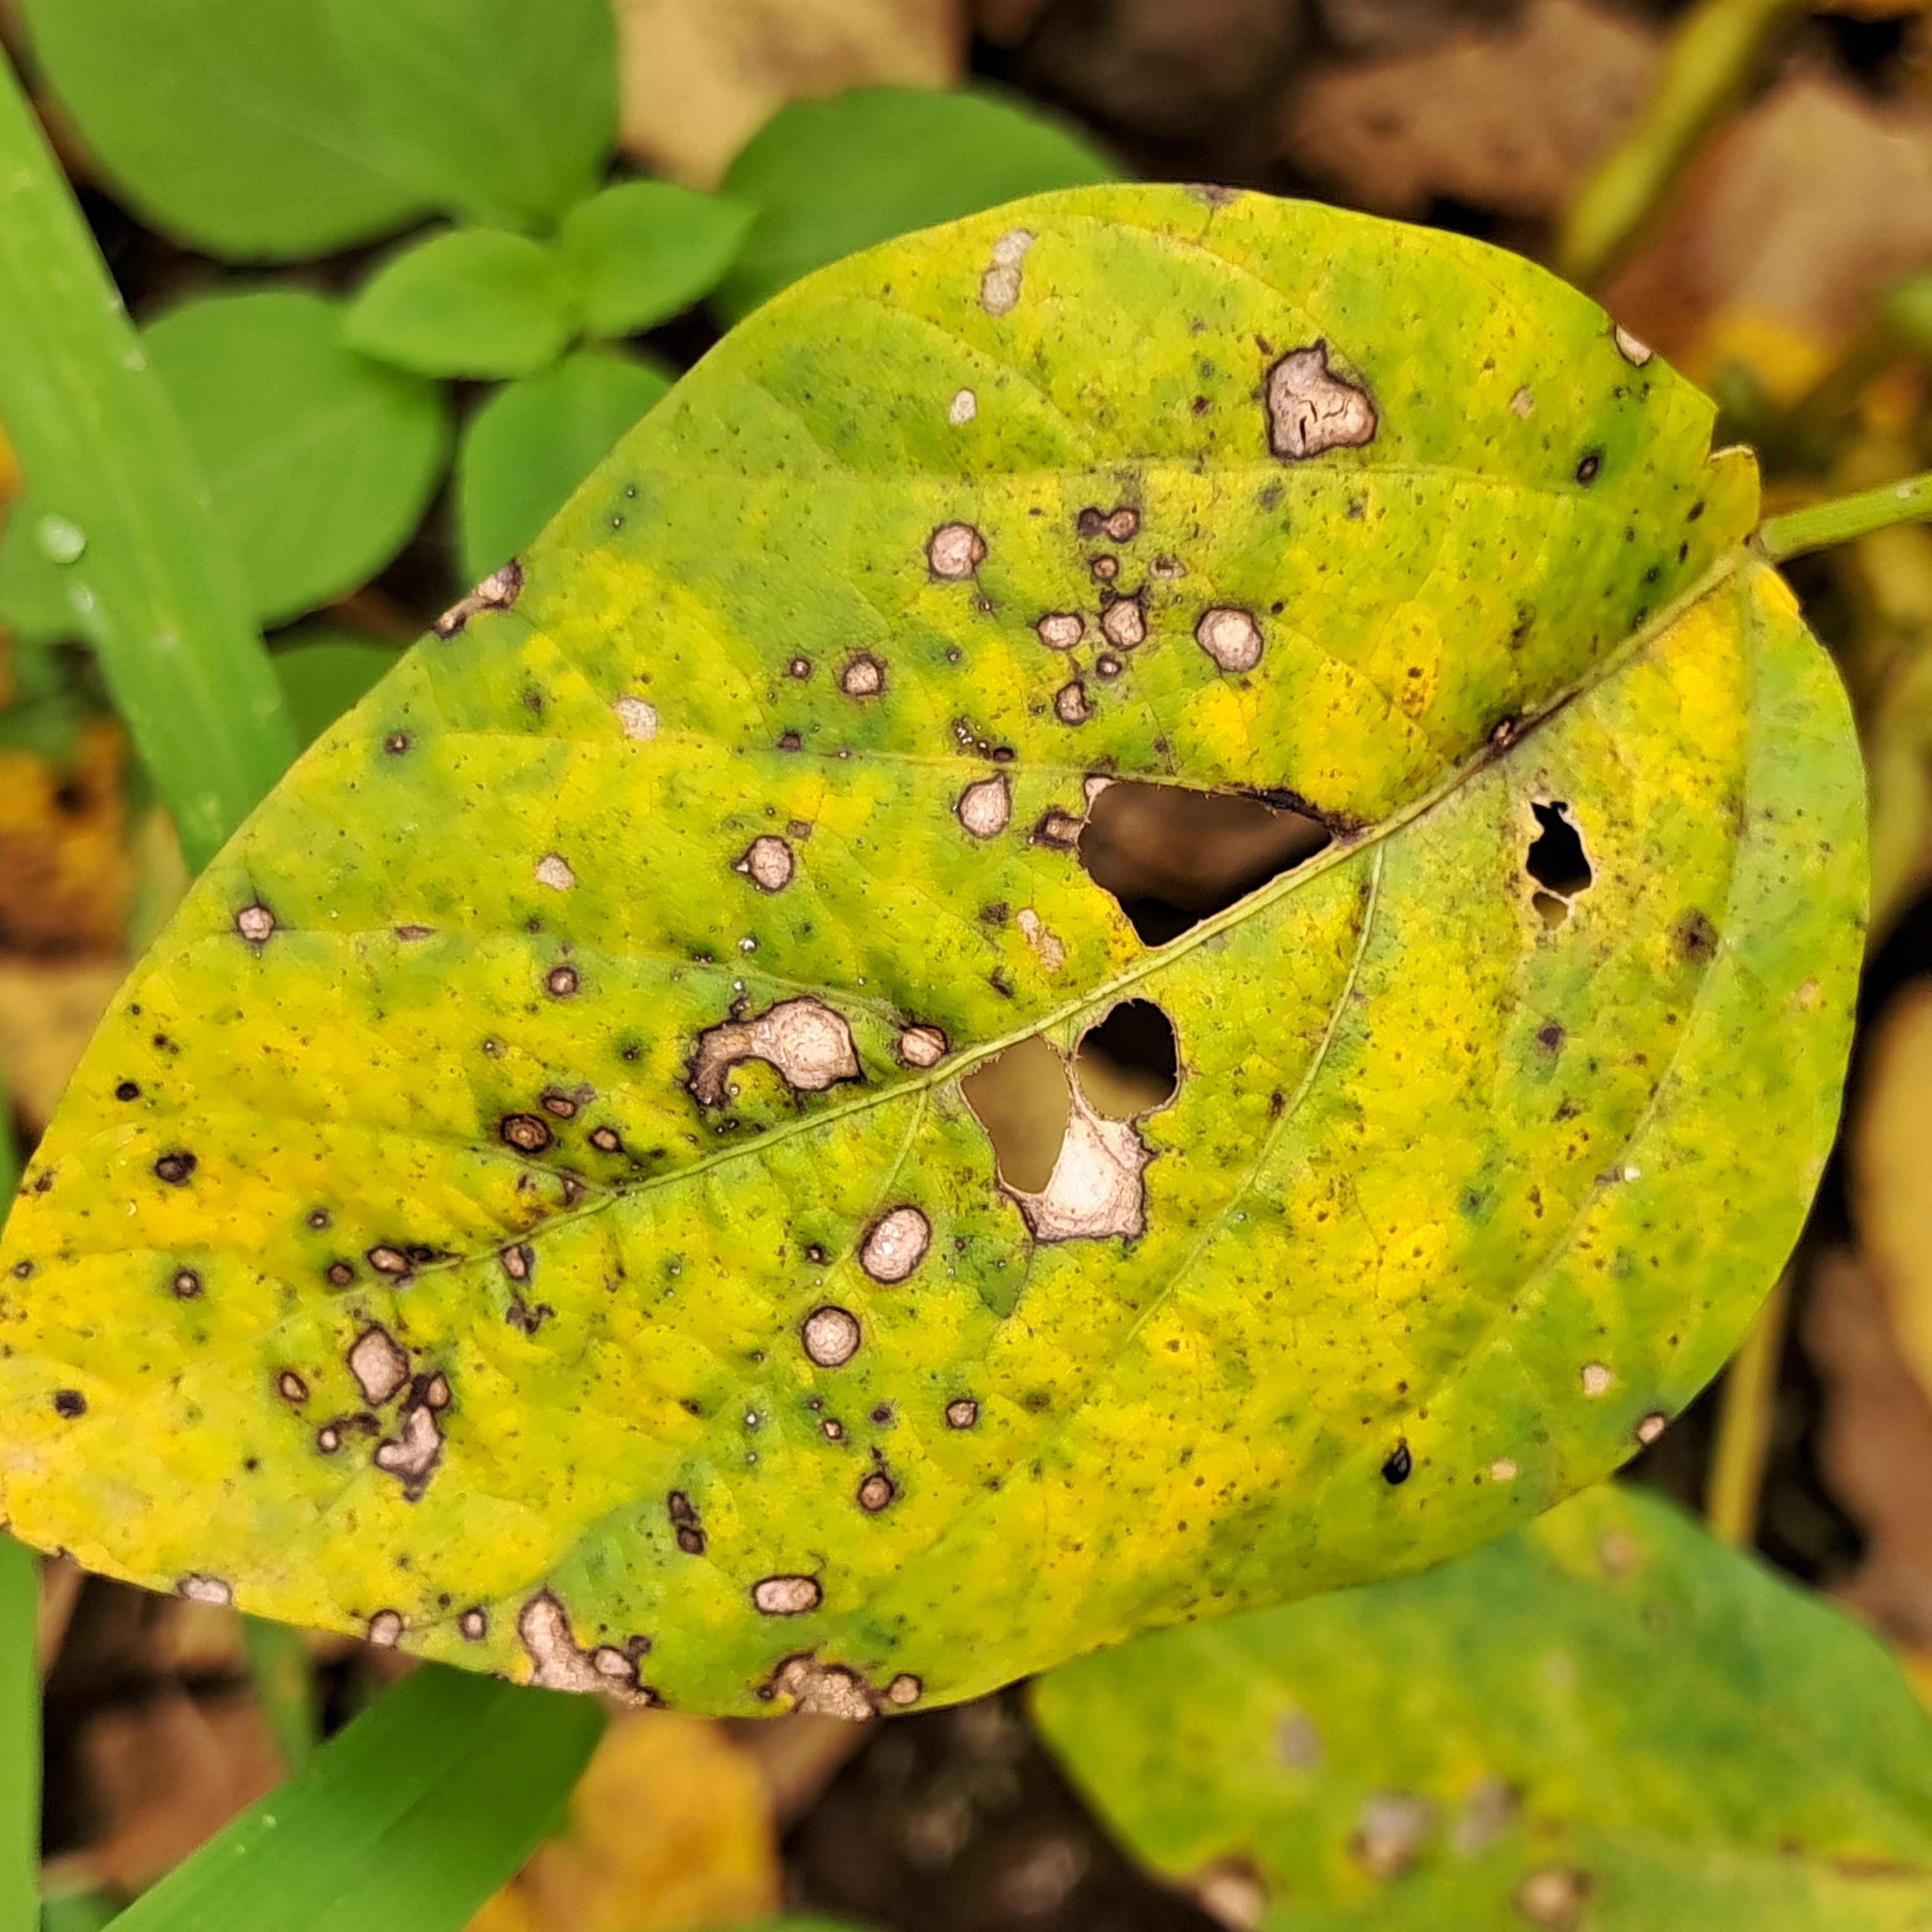
Label: Frog_Leaf_Eye